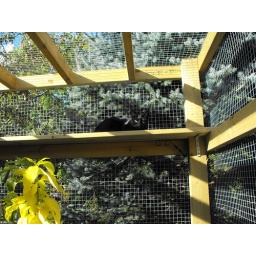
tig in cat house 2